Ahmed Hussein (1911–1982)

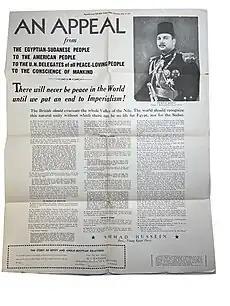
A poster written by Ahmad Hussein arguing for the independence of Egypt with Sudan and the evacuation of British troops.

Hussein started a magazine entitled "Al Sarkha" in which he published a program of his political group, "Society of the Free Youth, Supporters of the Treaty", endorsing Prime Minister Mohamed Mahmoud's negotiations with the British. The group included the nationalist Egyptian figures led by Hussein's friend Fathi Radwan. The society's slogan was "God, Fatherland and the King", and aimed at reviving Egyptian nationalism, especially after Egypt experienced negative outcomes of the global economic crisis of 1929. In late 1931, a committee of students headed by Ahmad Hussein initiated the Piastre Plan to raise funds to improve the industry in the country. They managed to collect the funds and employed them to set up a fez factory.